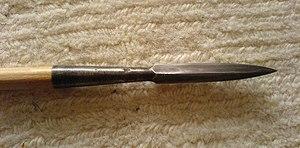
Les pointes de flèche type bodkin sont pointues et de section carrée. Elles sont particulièrement perforantes et faciles à produire. Elles étaient notamment utilisées avec l'arc long anglais.
L’arc long anglais, également appelé arc droit, est une évolution de l’arc gallois. Il s’agit d’un arc médiéval très puissant, d’environ 2 mètres de long, très utilisé par les Anglais, à la fois pour la chasse et la guerre.